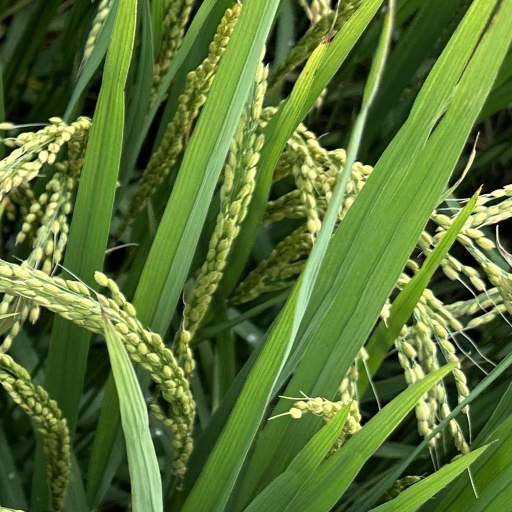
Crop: rice